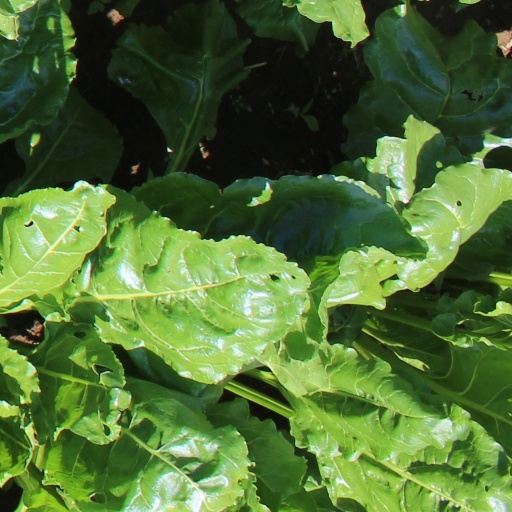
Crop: sugar beet